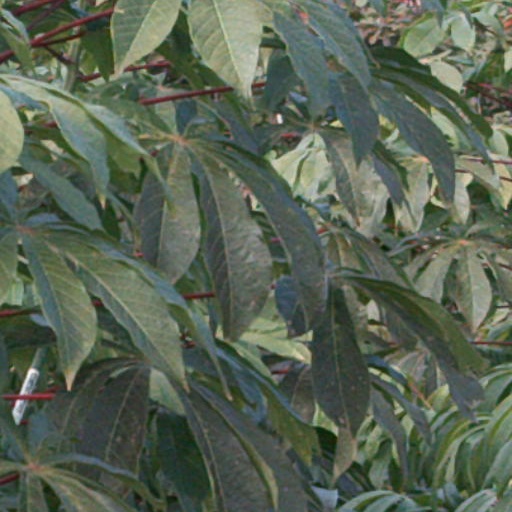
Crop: cassava